Dries Mertens

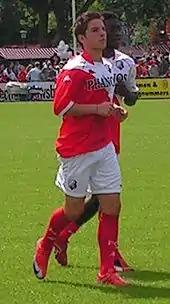
Mertens training with Utrecht in 2009

Having agreed a deal with AGOVV in March 2009, Utrecht officially completed the signing of Mertens at the start of the 2009–10 Eredivisie season for a €600,000 transfer fee. In his debut season with the club, Mertens netted six league goals en route to being named runner-up to Ajax's Luis Suárez for the Dutch Footballer of the Year award. He was also awarded the Di Tommaso Trophy for Utrecht's Player of the Season. He improved on his tally the following season, netting 10 goals in 31 league appearances for Utrecht, including a final day hat-trick against AZ, and a further three goals in his first experience in the UEFA Europa League. In total, Mertens scored 14 goals across all competitions and contributed 24 assists. It proved to be his last season at the club, though, as his form at the Stadion Galgenwaard caught the attention of some of the league's biggest clubs. Mertens' two-season spell in Utrecht yielded 21 goals in 86 appearances across all competitions.